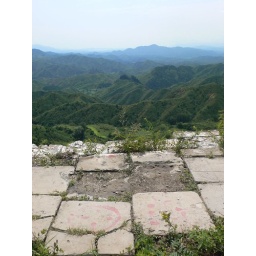
According to our guide this circle marks the point on the wall where the new road tunnel will pass under the wall.